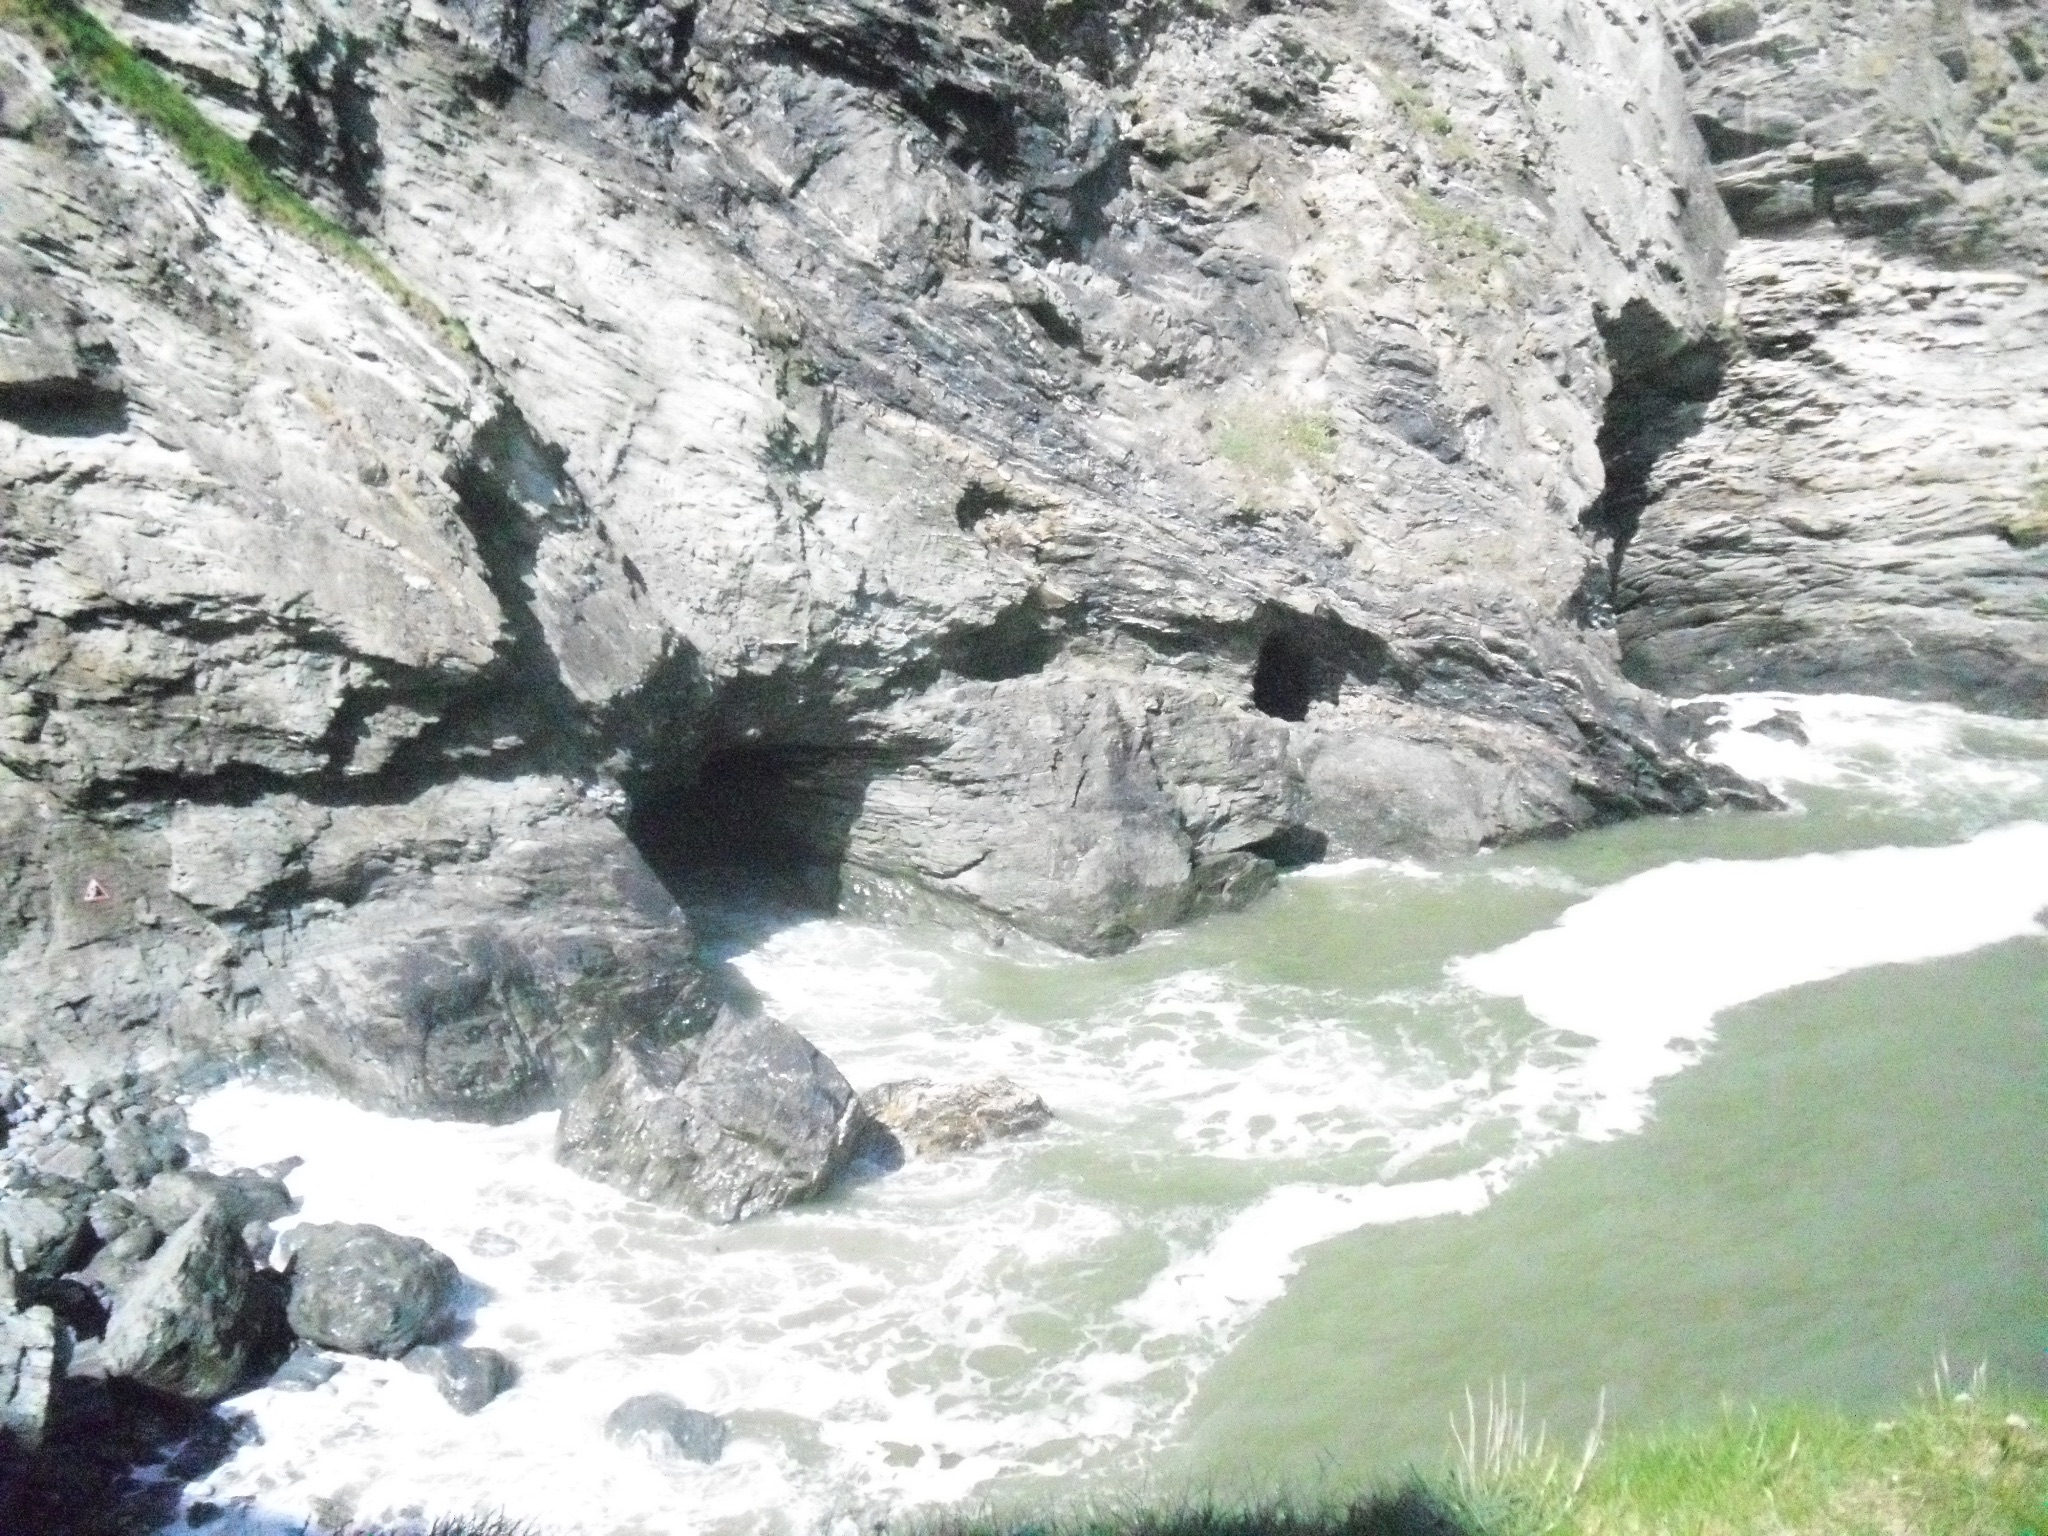
river, valley, stream, rapid, canyon, ravine, wadi, moraine, landform, geographical feature, geological phenomenon